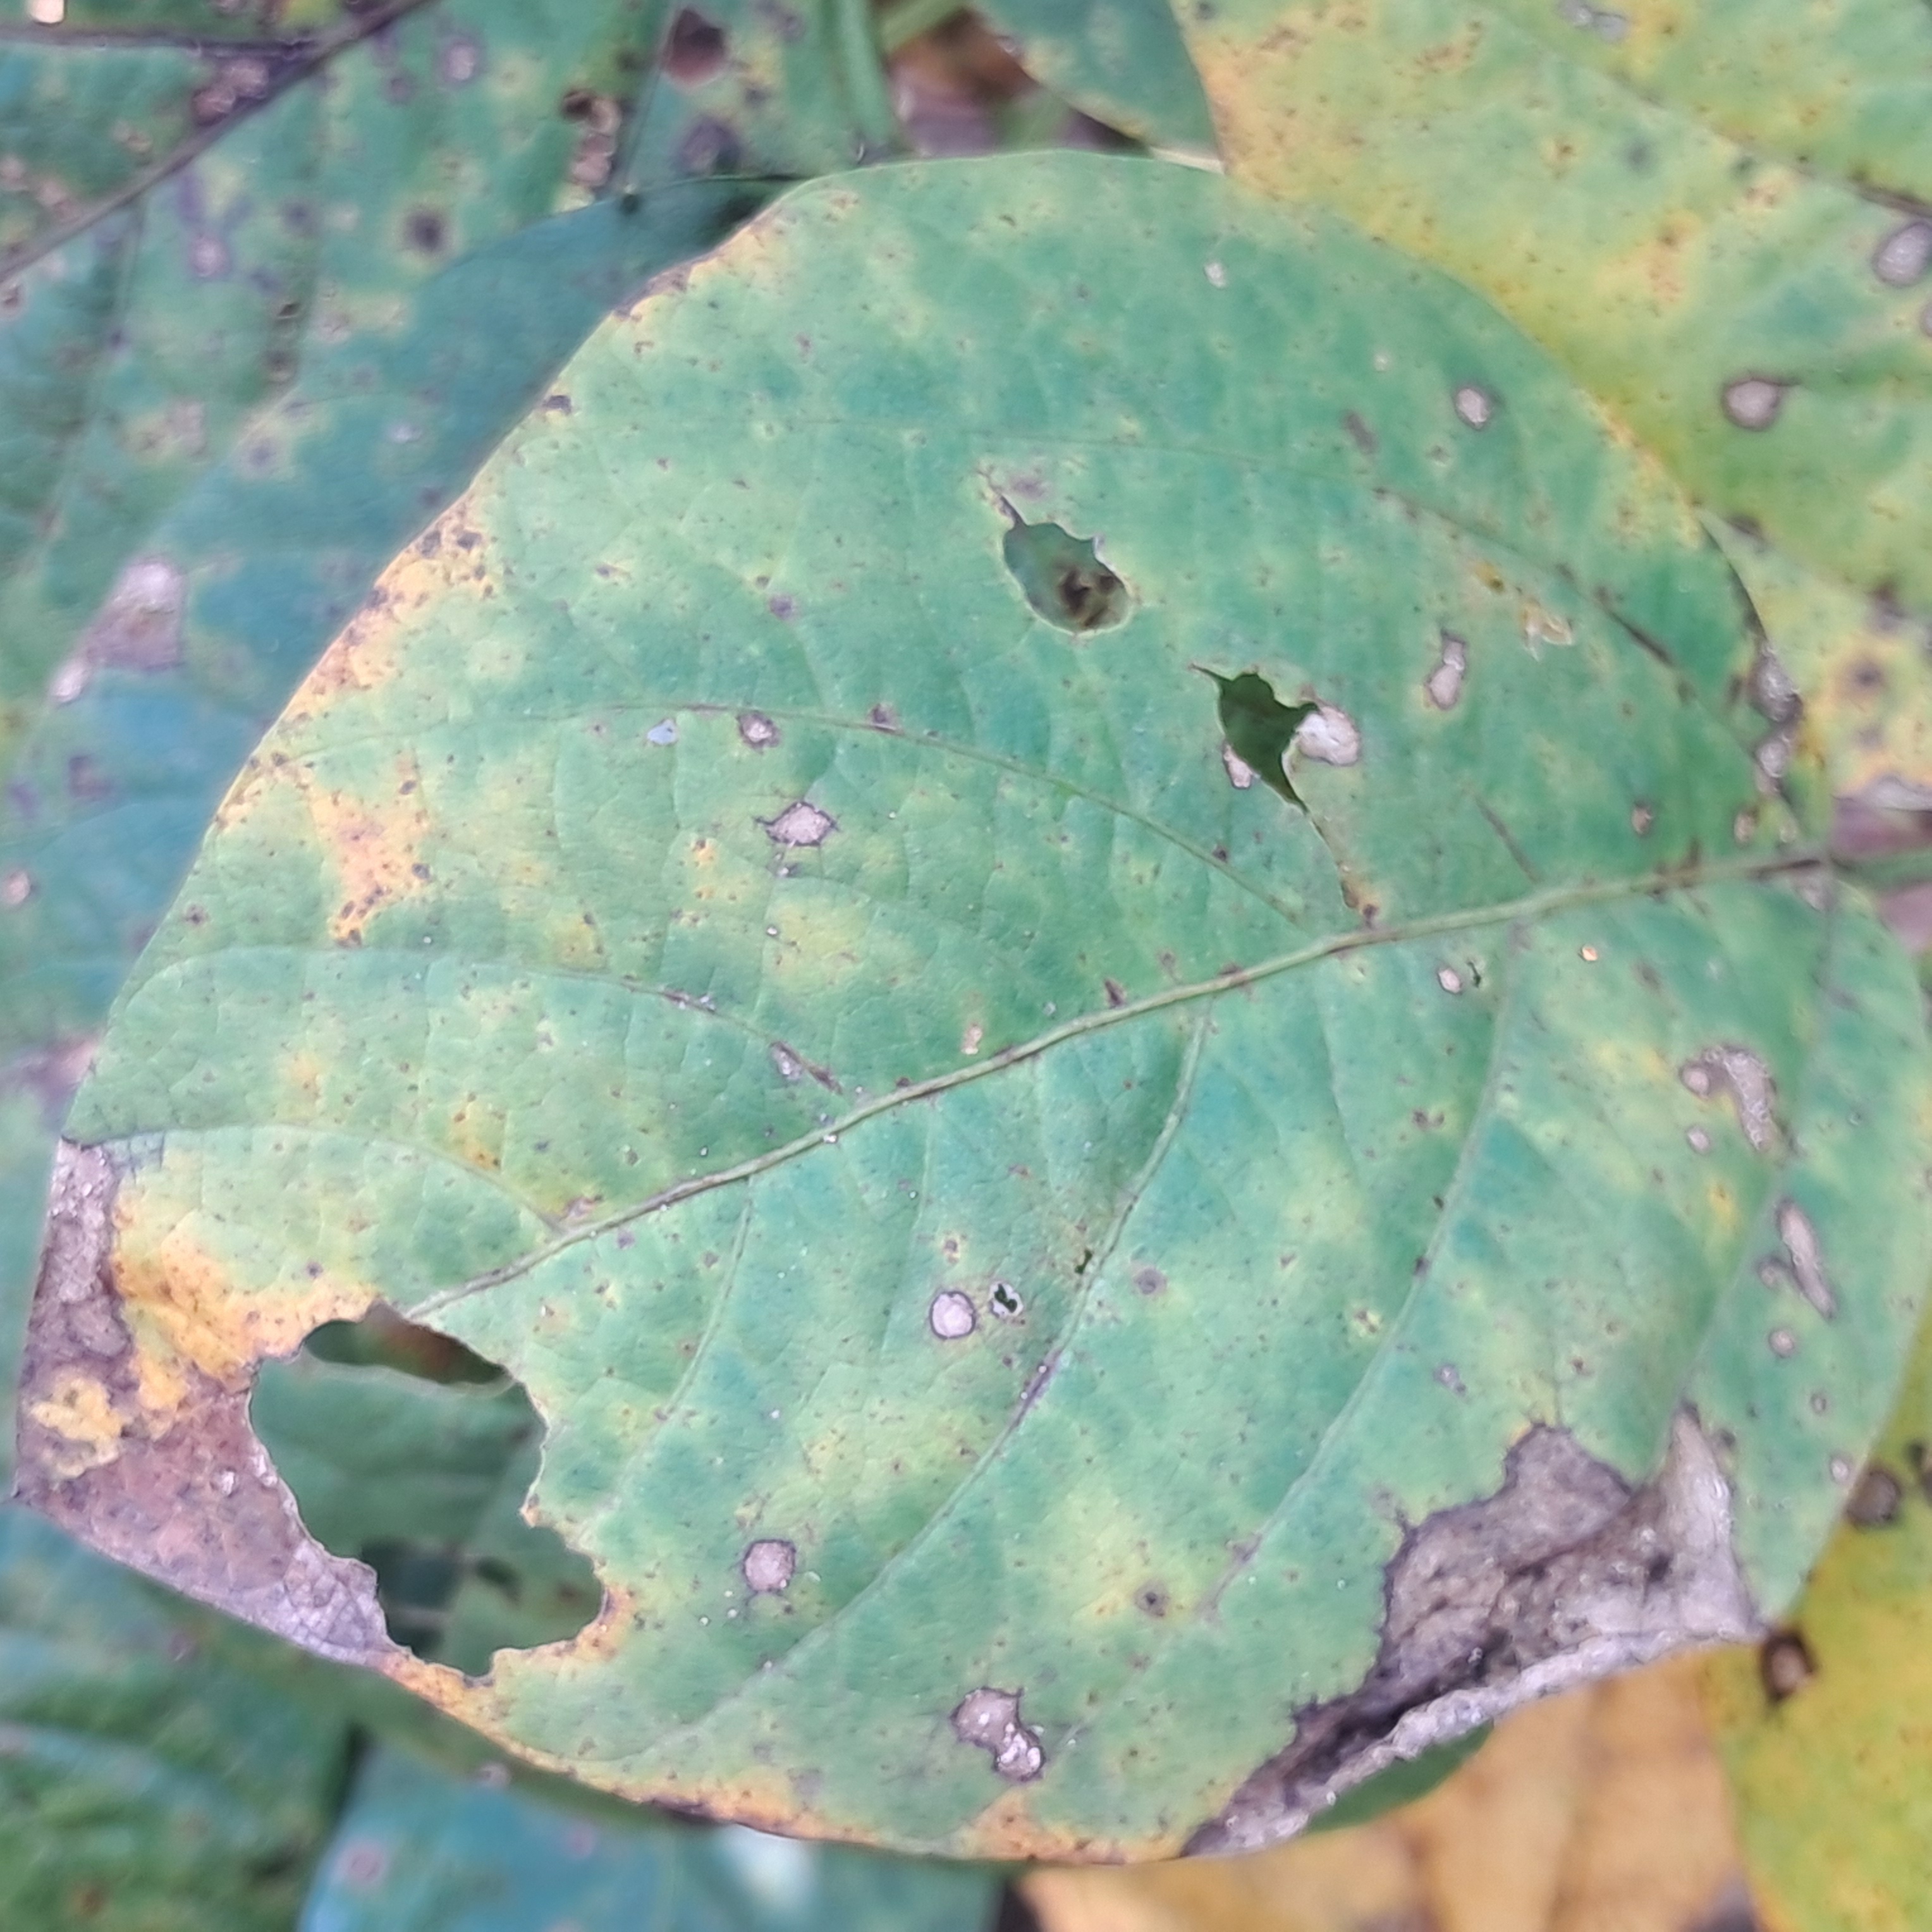
Label: Rust